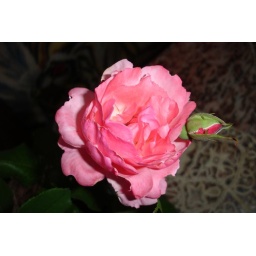
The red ones, near the wall between me and one other neighbourg.